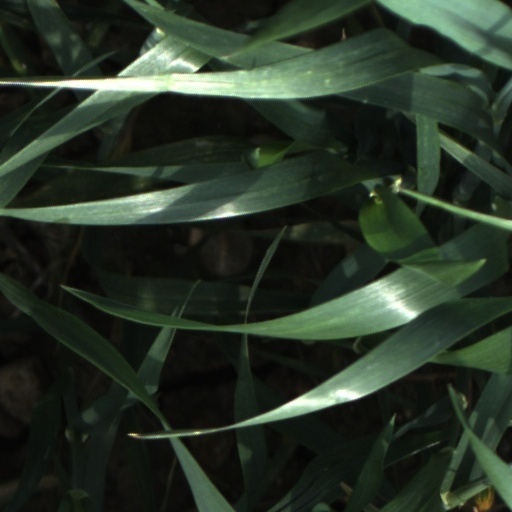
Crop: wheat